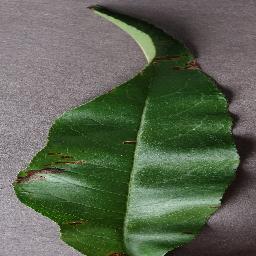
Label: Peach___Bacterial_spot